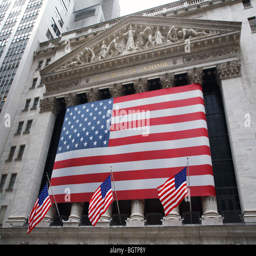
the flag on the side in a city